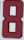
Number: 8